Sarp Bridge

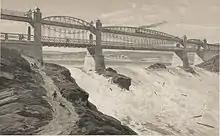
The twin-deck railway and road bridge was completed in 1879

Only two companies bid for the ironworks contract, and the contract was awarded to Fritzøe Jernverk. Construction started in February 1952. A main concern was that there were not enough stonemasons in the area, causing several new ones to be trained while others were brought in from Sweden. Work on the foundations started in the late winter of 1852, when the water level was the lowest. The first attempt failed, with river flooding over the work and postponing construction a further year. The second attempt was made the following winter, with the workers having a three-month window in which the pillars needed to be built high enough that the spring floods would not enclose them. The second attempt succeeded. Construction was completed by February 1854. There were no serious accidents during the works, and the bridge was officially opened on 25 February.